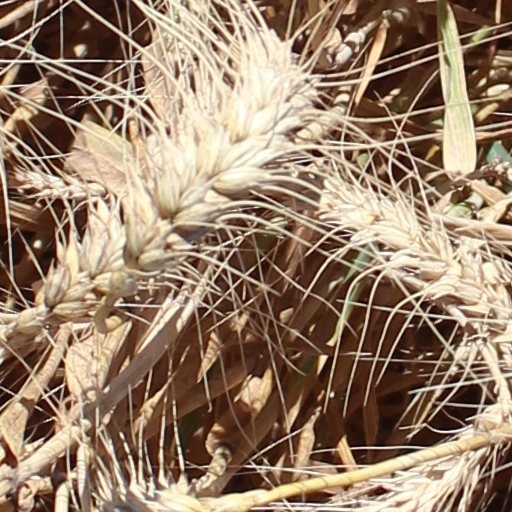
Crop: wheat